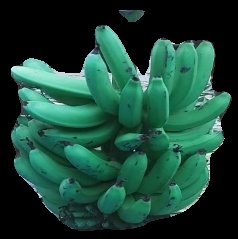
Variety: pachbale
Grade: grade3